Arayankavu

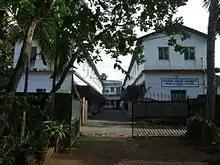
Teacher Education college

Arayankavu is a village in Kerala, south India with Piravam Road as the nearest railway station. It belongs to the Amballoor Village Panchayath.